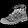
Label: Ankle boot